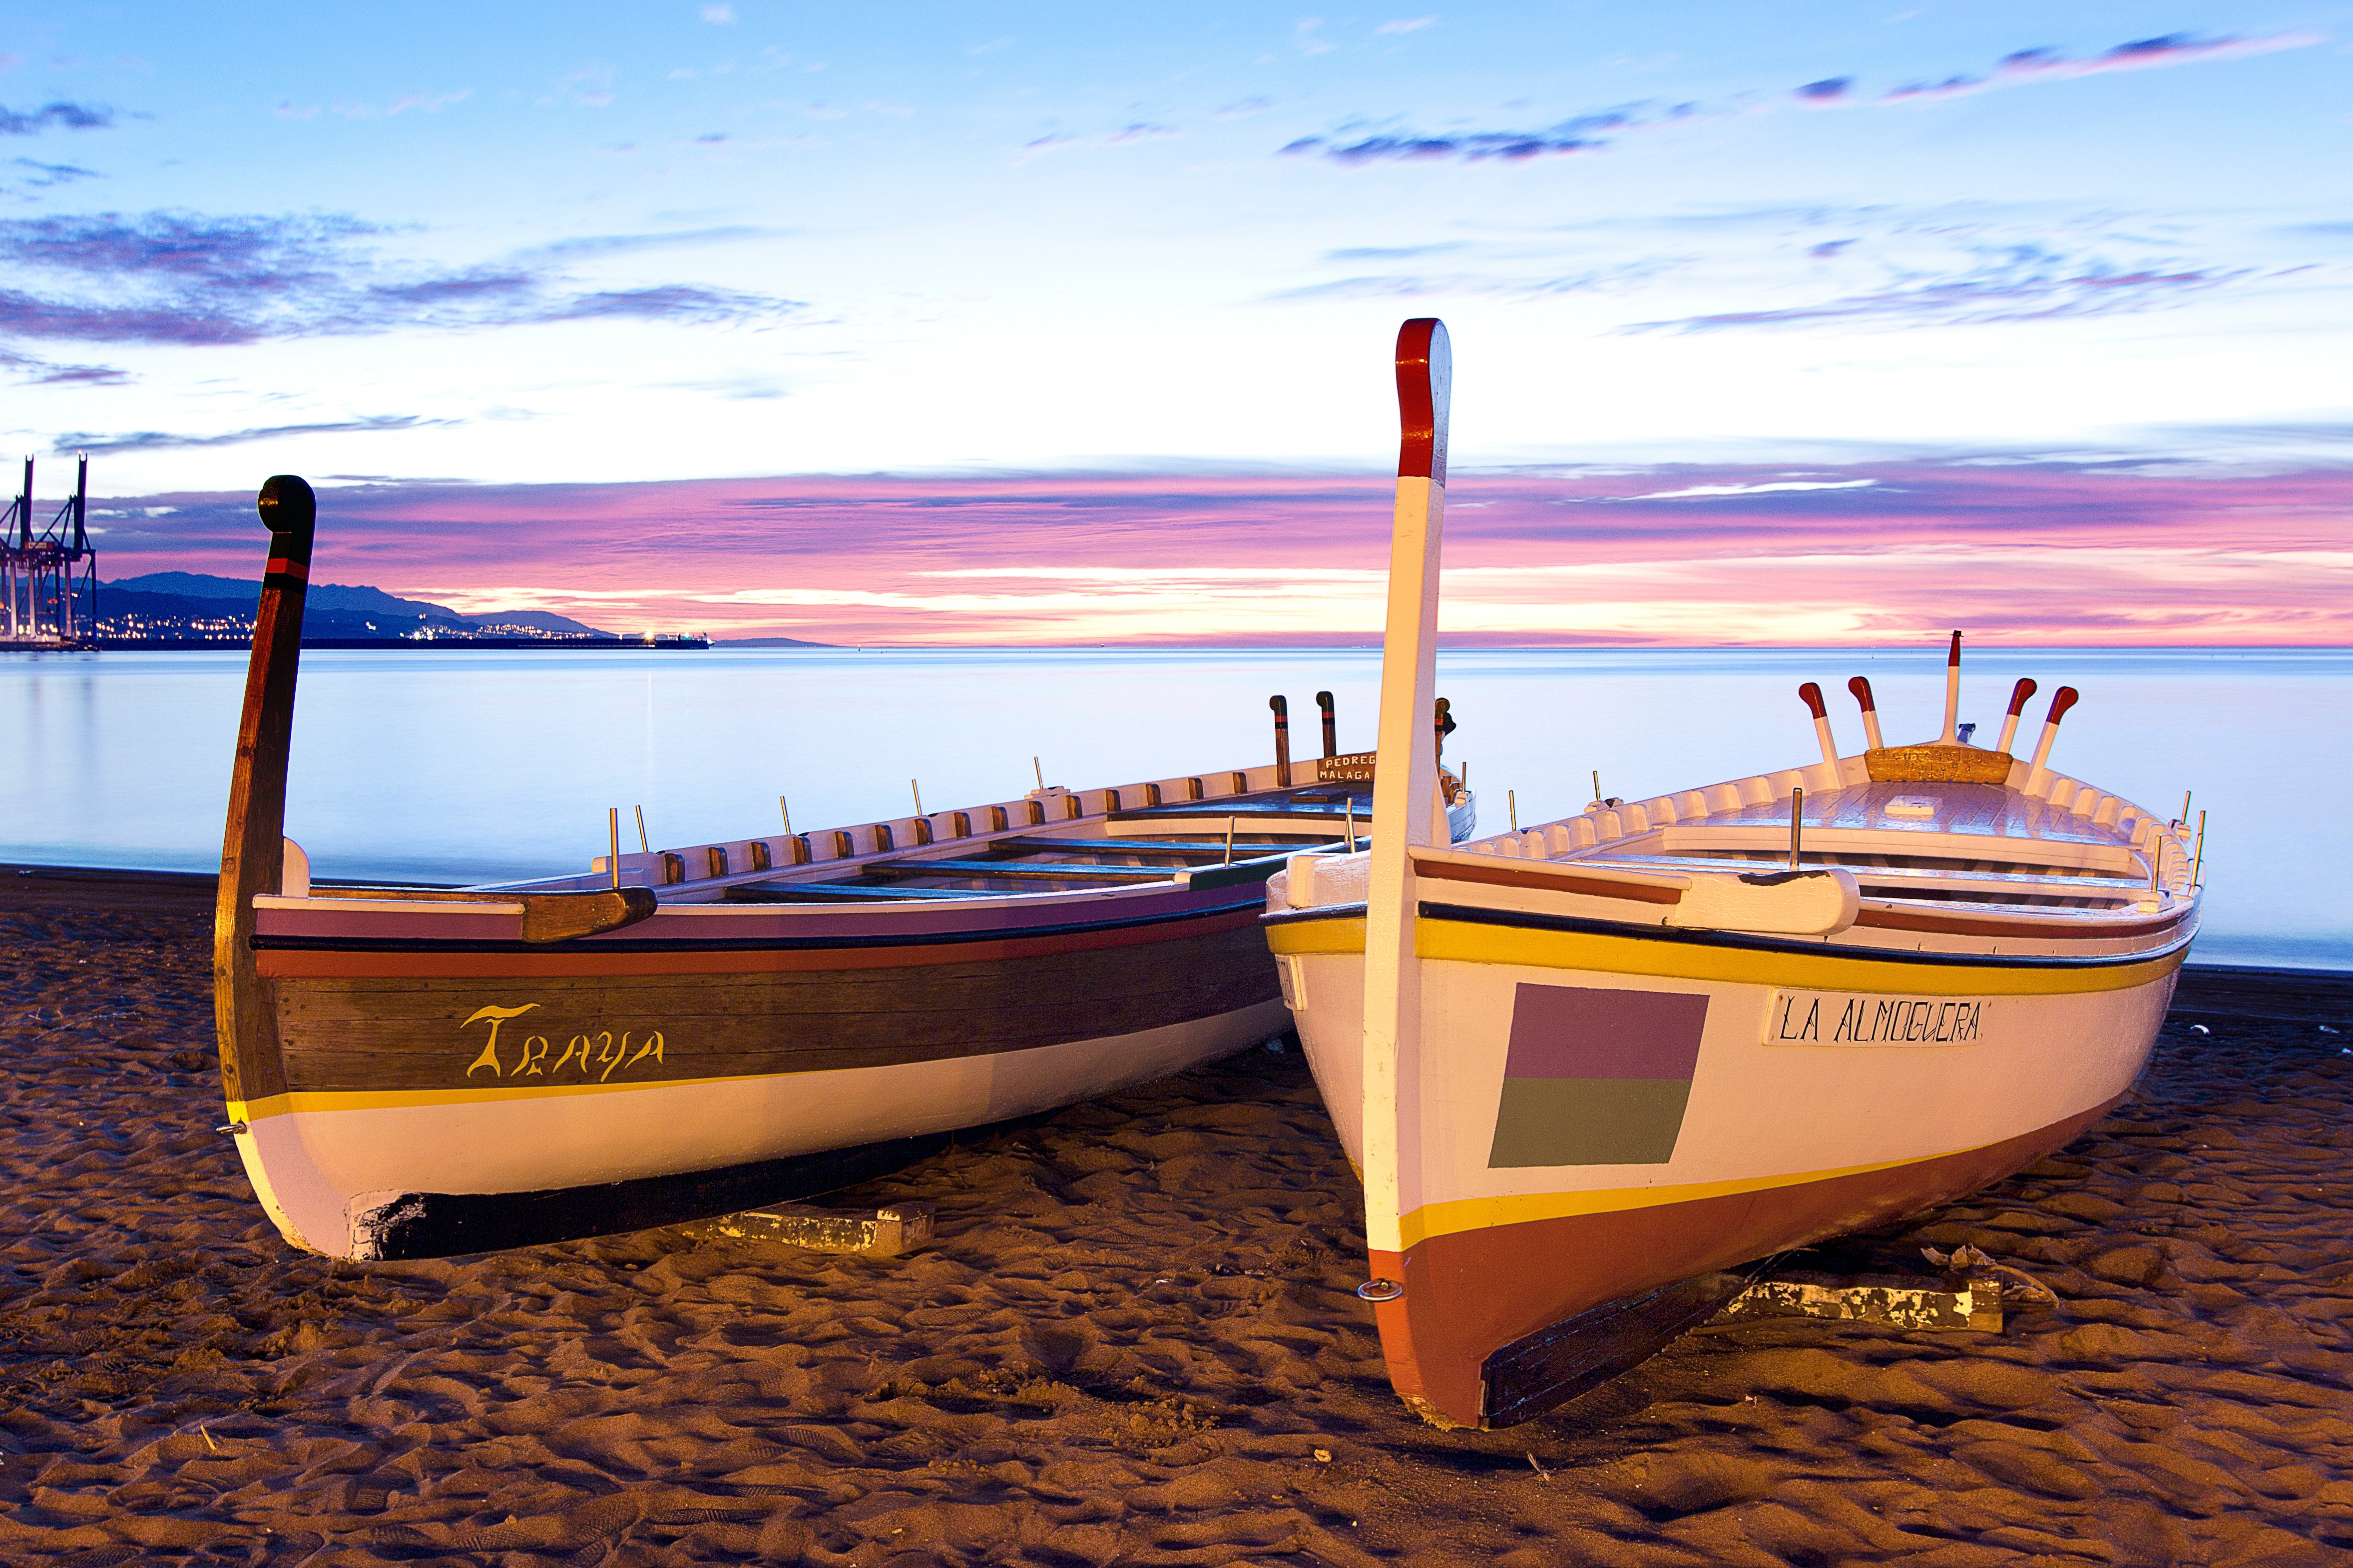
sea, coast, sunset, boat, vehicle, sailboat, motorboat, watercraft, fishing vessel, long tail boat, watercraft rowing, caravel